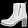
Label: Ankle boot